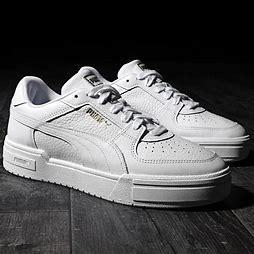
Brand: Puma
Model: Ca Pro